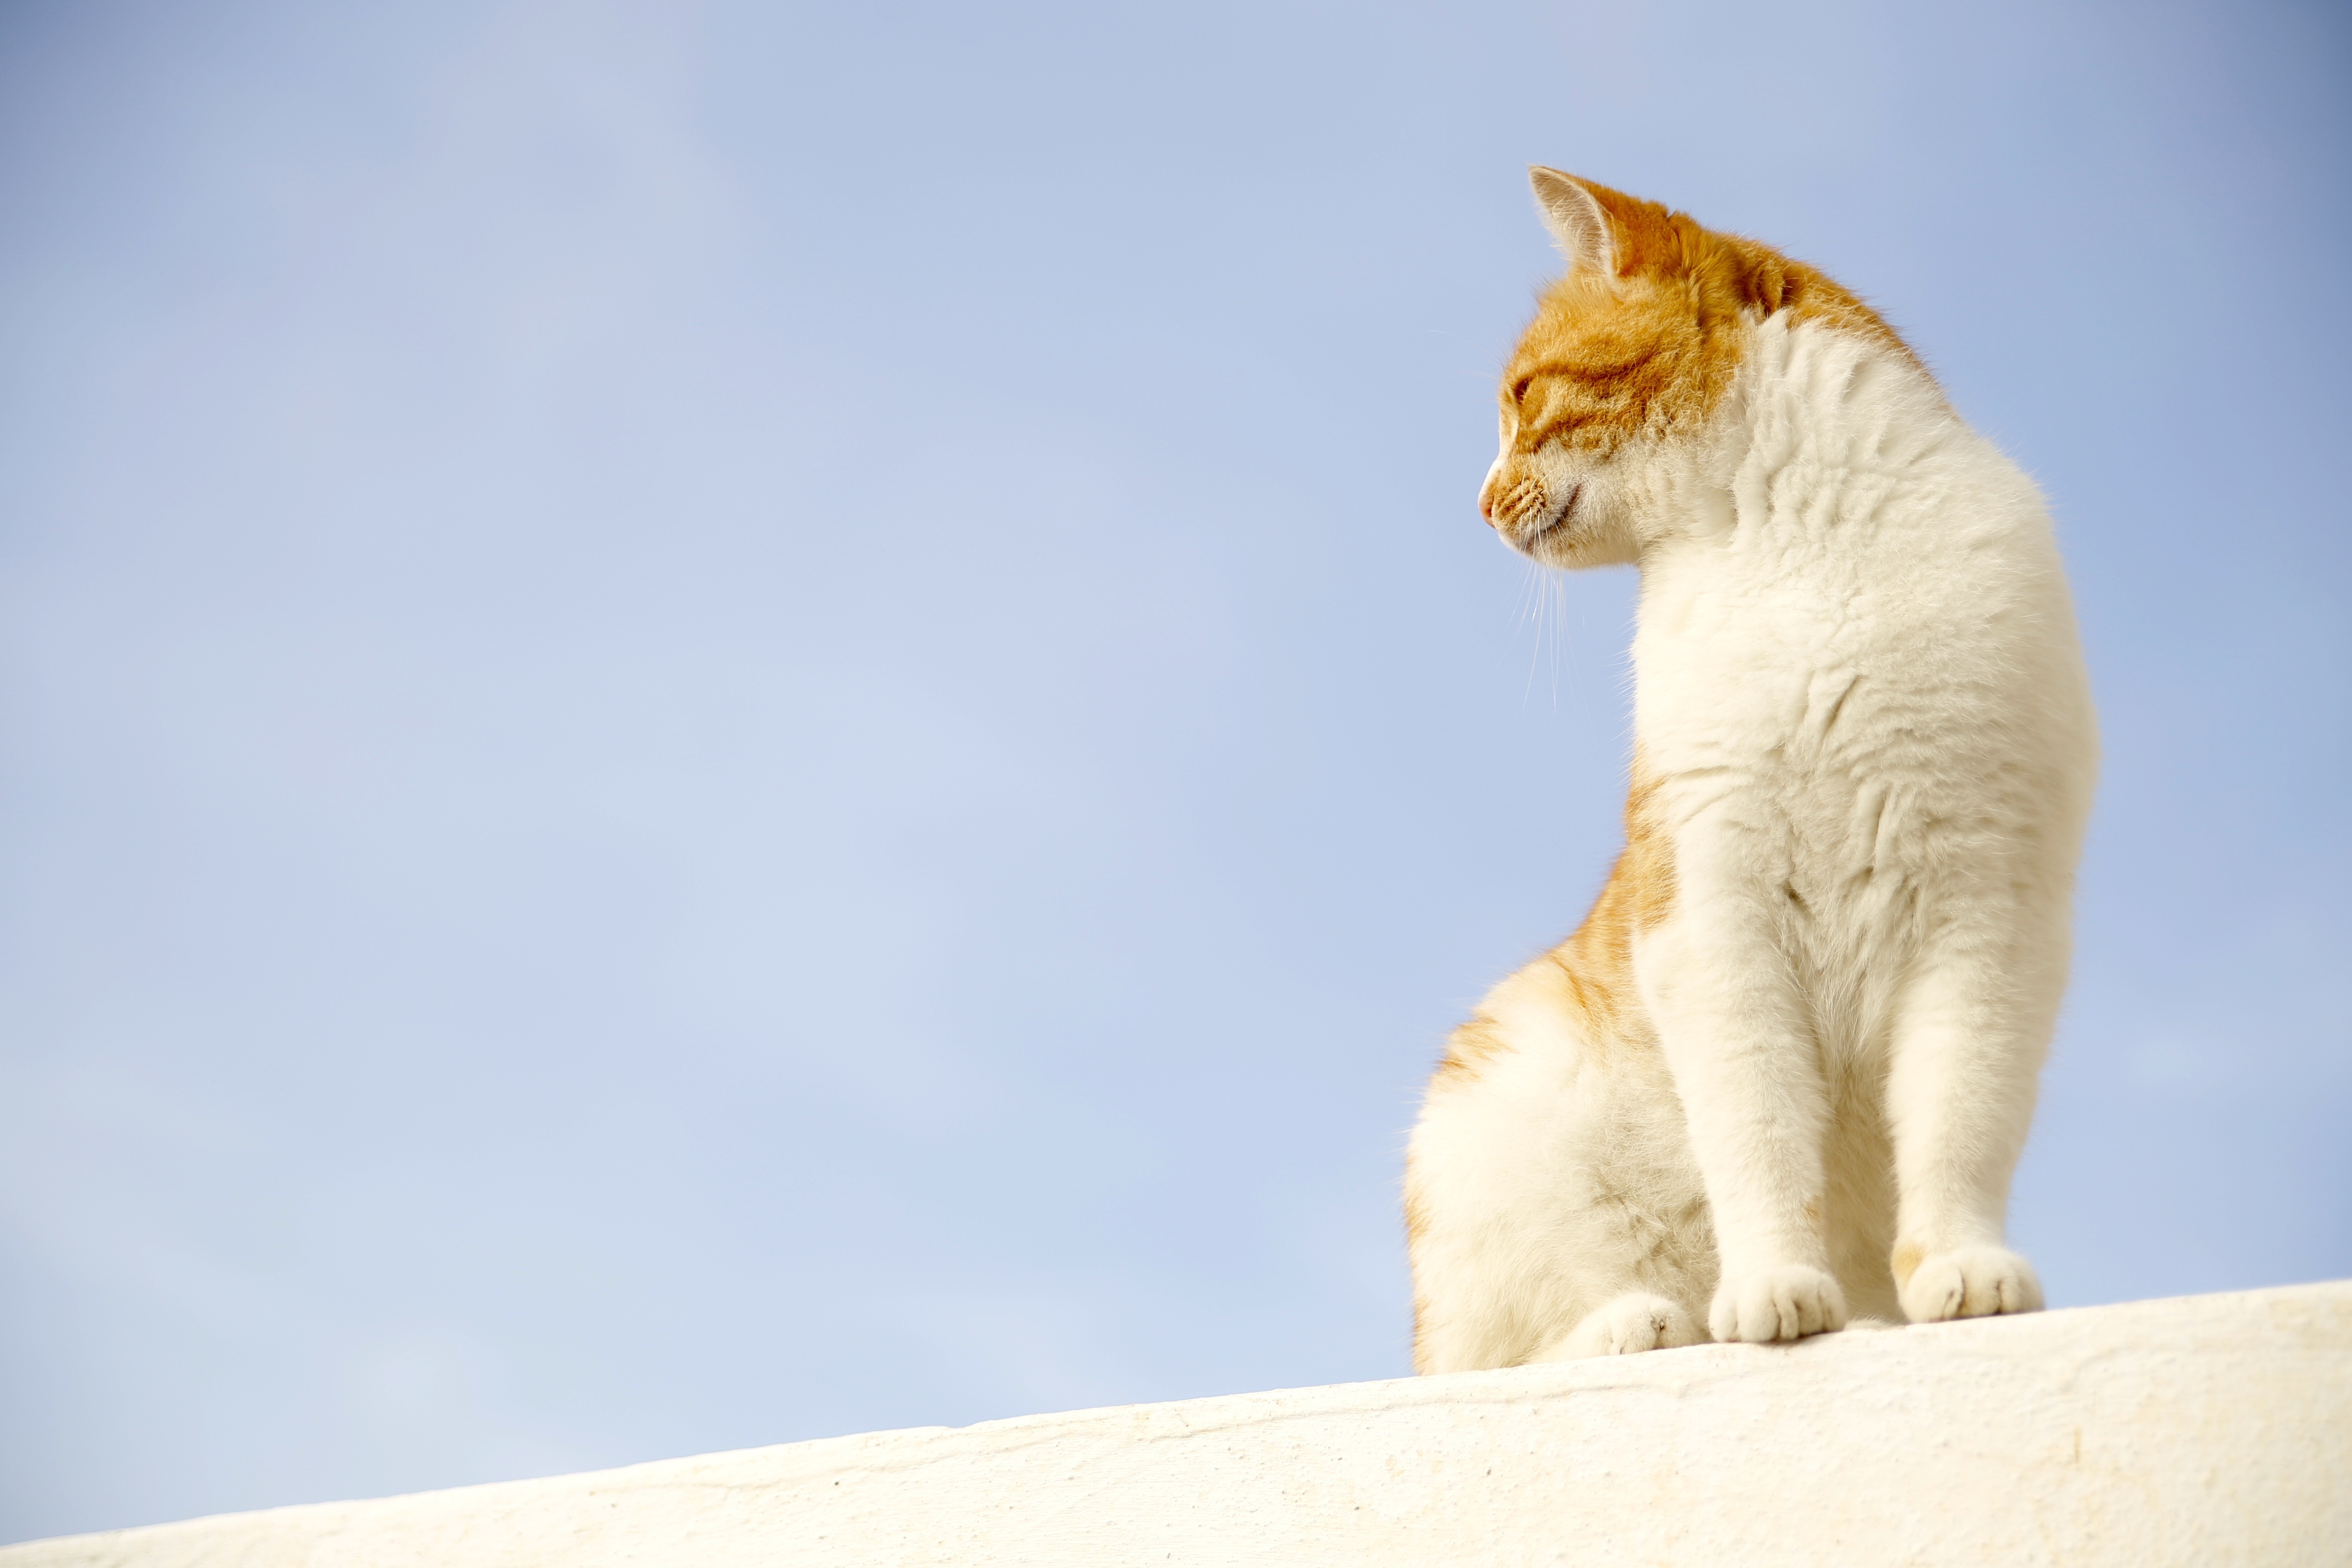
sky, animal, cat, mammal, vertebrate, small to medium sized cats, cat like mammal